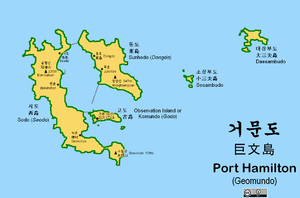
Geomundo est un archipel coréen situé au détroit de Corée, ancienne base navale anglaise sous le nom de Port Hamilton.